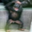
Label: chimpanzee